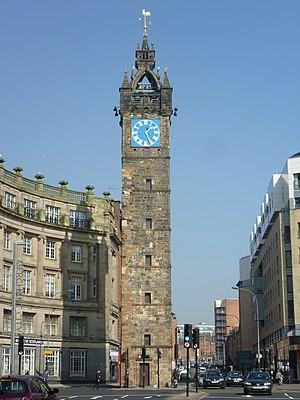
L'hôtel de ville de Glasgow, en anglais Glasgow City Chambers, est l'hôtel de ville de la ville de Glasgow, plus grande ville d'Écosse. Construit entre 1882 et 1889 par William Young, d'architecture victorienne, ce bâtiment est le siège du conseil municipal depuis 1889. Il est situé dans l'est de la ville, à George Square. Le bâtiment original mesure 5 016 m², avant d'être agrandi en 1923 et 1984 à 14 000 m².